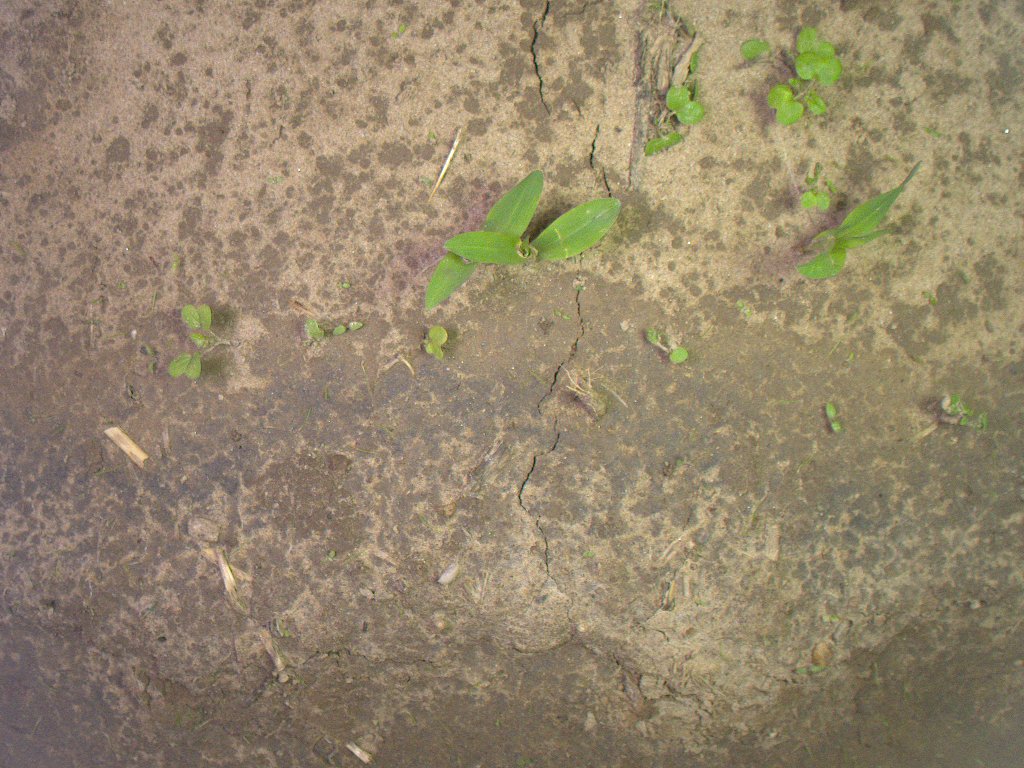
Crop: maize
Objects: maize, maize, maize, stem_maize, stem_maize, stem_maize